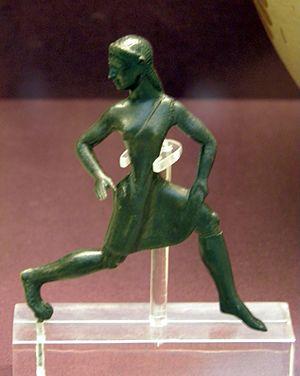
Dans les épopées homériques, la Grèce antique s’affirme comme une société patriarcale. Au VIIIᵉ siècle av. J.-C., la cité en se développant se bâtit sur une double exclusion : « club de citoyens », elle exclut les étrangers et les esclaves ; « club d’hommes », elle exclut les femmes. Aristote définissant la citoyenneté comme la possibilité de participer au pouvoir politique, la femme en est donc la plus éloignée : contrairement aux métèques et aux esclaves, elle ne peut jamais devenir citoyenne. Il faut attendre l’époque hellénistique pour voir de grandes figures de femmes émerger dans le monde grec, des reines comme les Bérénice, Arsinoé ou Cléopâtre.